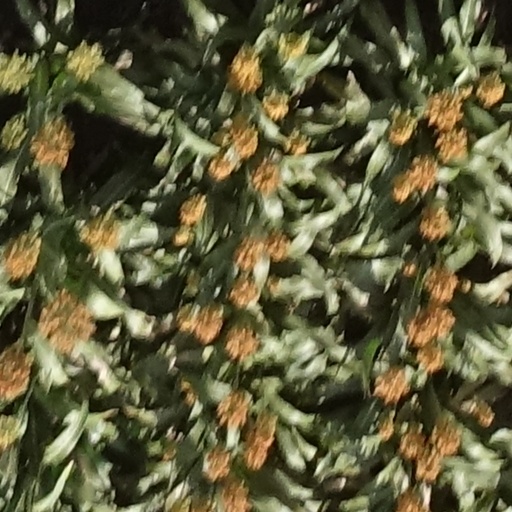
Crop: sorghum